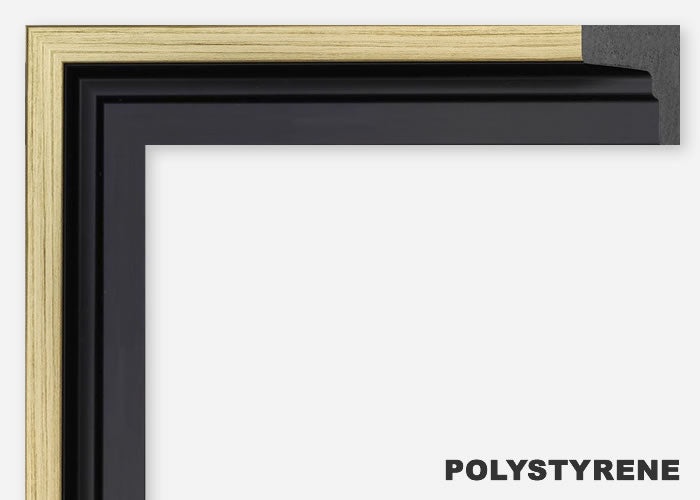
Custom Step Floater Frame CFSYEC1807x
Brand: UFP
Material Polystyrene Finish Gold Width 3/8" Rabbet Depth 1" Height 1 5/16" * Styles that end with the letter "x" are limited to 26” per dimension.
Category: Arts & Entertainment > Hobbies & Creative Arts > Arts & Crafts > Art & Crafting Tools > Frames, Hoops & Stretchers